Pseudobulbar affect

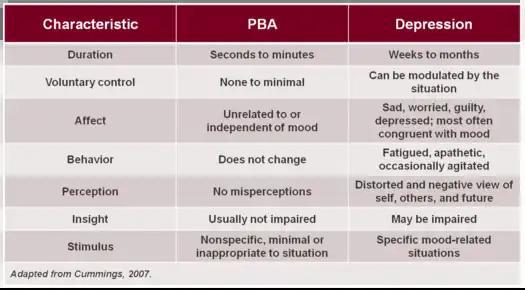
Several criteria exist to differentiate between PBA and depression.

PBA may often be misdiagnosed as clinical depression or bipolar disorder; however, many clear distinctions exist for differential diagnosis.